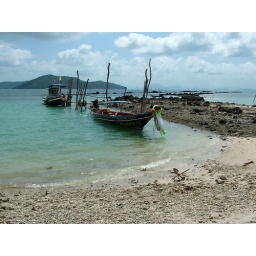
Longtail boats using coral covered sand bar as a jetty. Koh Tan in background.